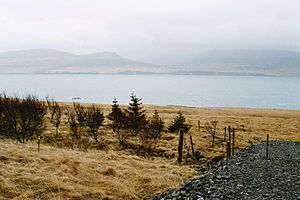
Hvalfjörður
Hvalfjörður set fra Akranessiden.
Hvalfjörður, er en fjord som ligger i den vestre del af Island mellem Mosfellsbær og Akranes. Fjorden er ca. 30 km lang og 5 km bred.